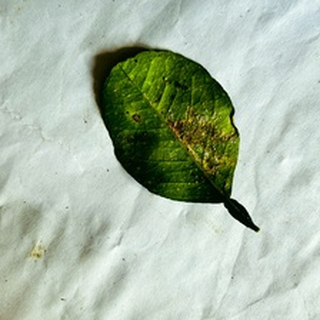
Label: lemon_bacterial_blight